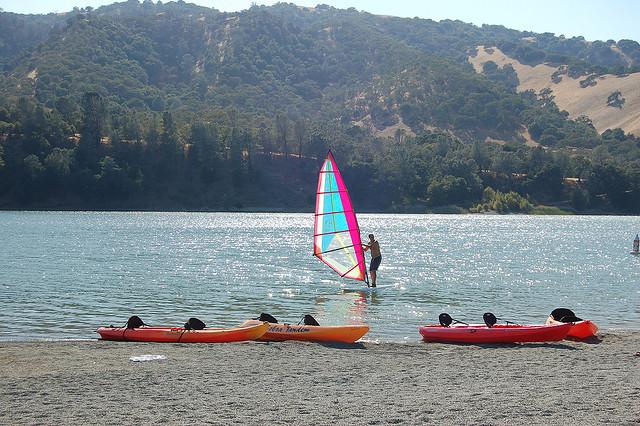
a windsurfer some water a hill sand and some kayaks